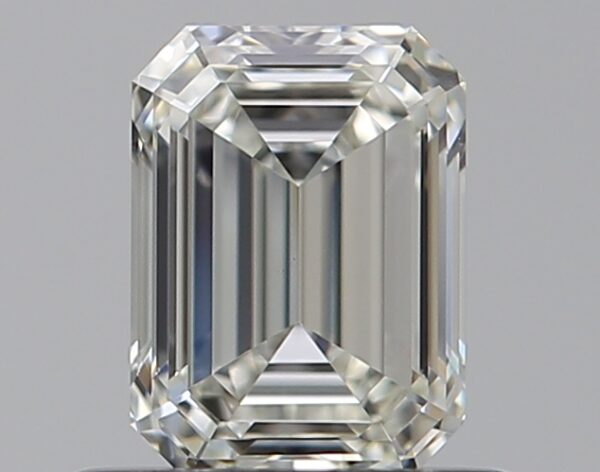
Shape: emerald
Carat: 0.61
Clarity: VVS2
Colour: J
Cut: EX
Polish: EX
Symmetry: VG
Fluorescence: N
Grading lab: GIA
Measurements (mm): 5.59 x 4.1 x 2.64